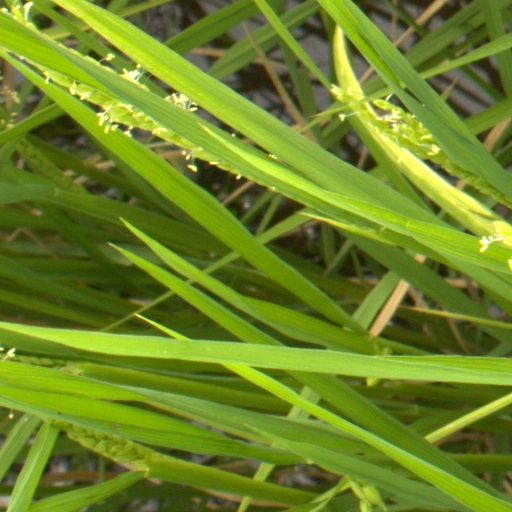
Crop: rice